Crooked Business

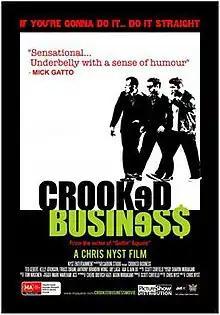
Theatrical release poster

Crooked Business is a feature film by Chris Nyst, a criminal lawyer. It is a comedy of errors set in Australia's Gold Coast. It opened in Australia on 15 October 2008.